Southdown Motor Services

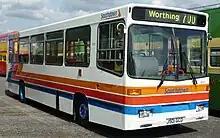
Stagecoach Southdown Alexander Dash bodied Dennis Dart in Stagecoach's original 'stripes' fleet livery

Regular express services began in 1924, initially running between Brighton and London's Lupus Street coach station in Pimlico before moving to the new Victoria Coach Station in 1932. Southdown turned to Hove coach builder Harrington for coach bodies, an arrangement that continued until the 1960s.